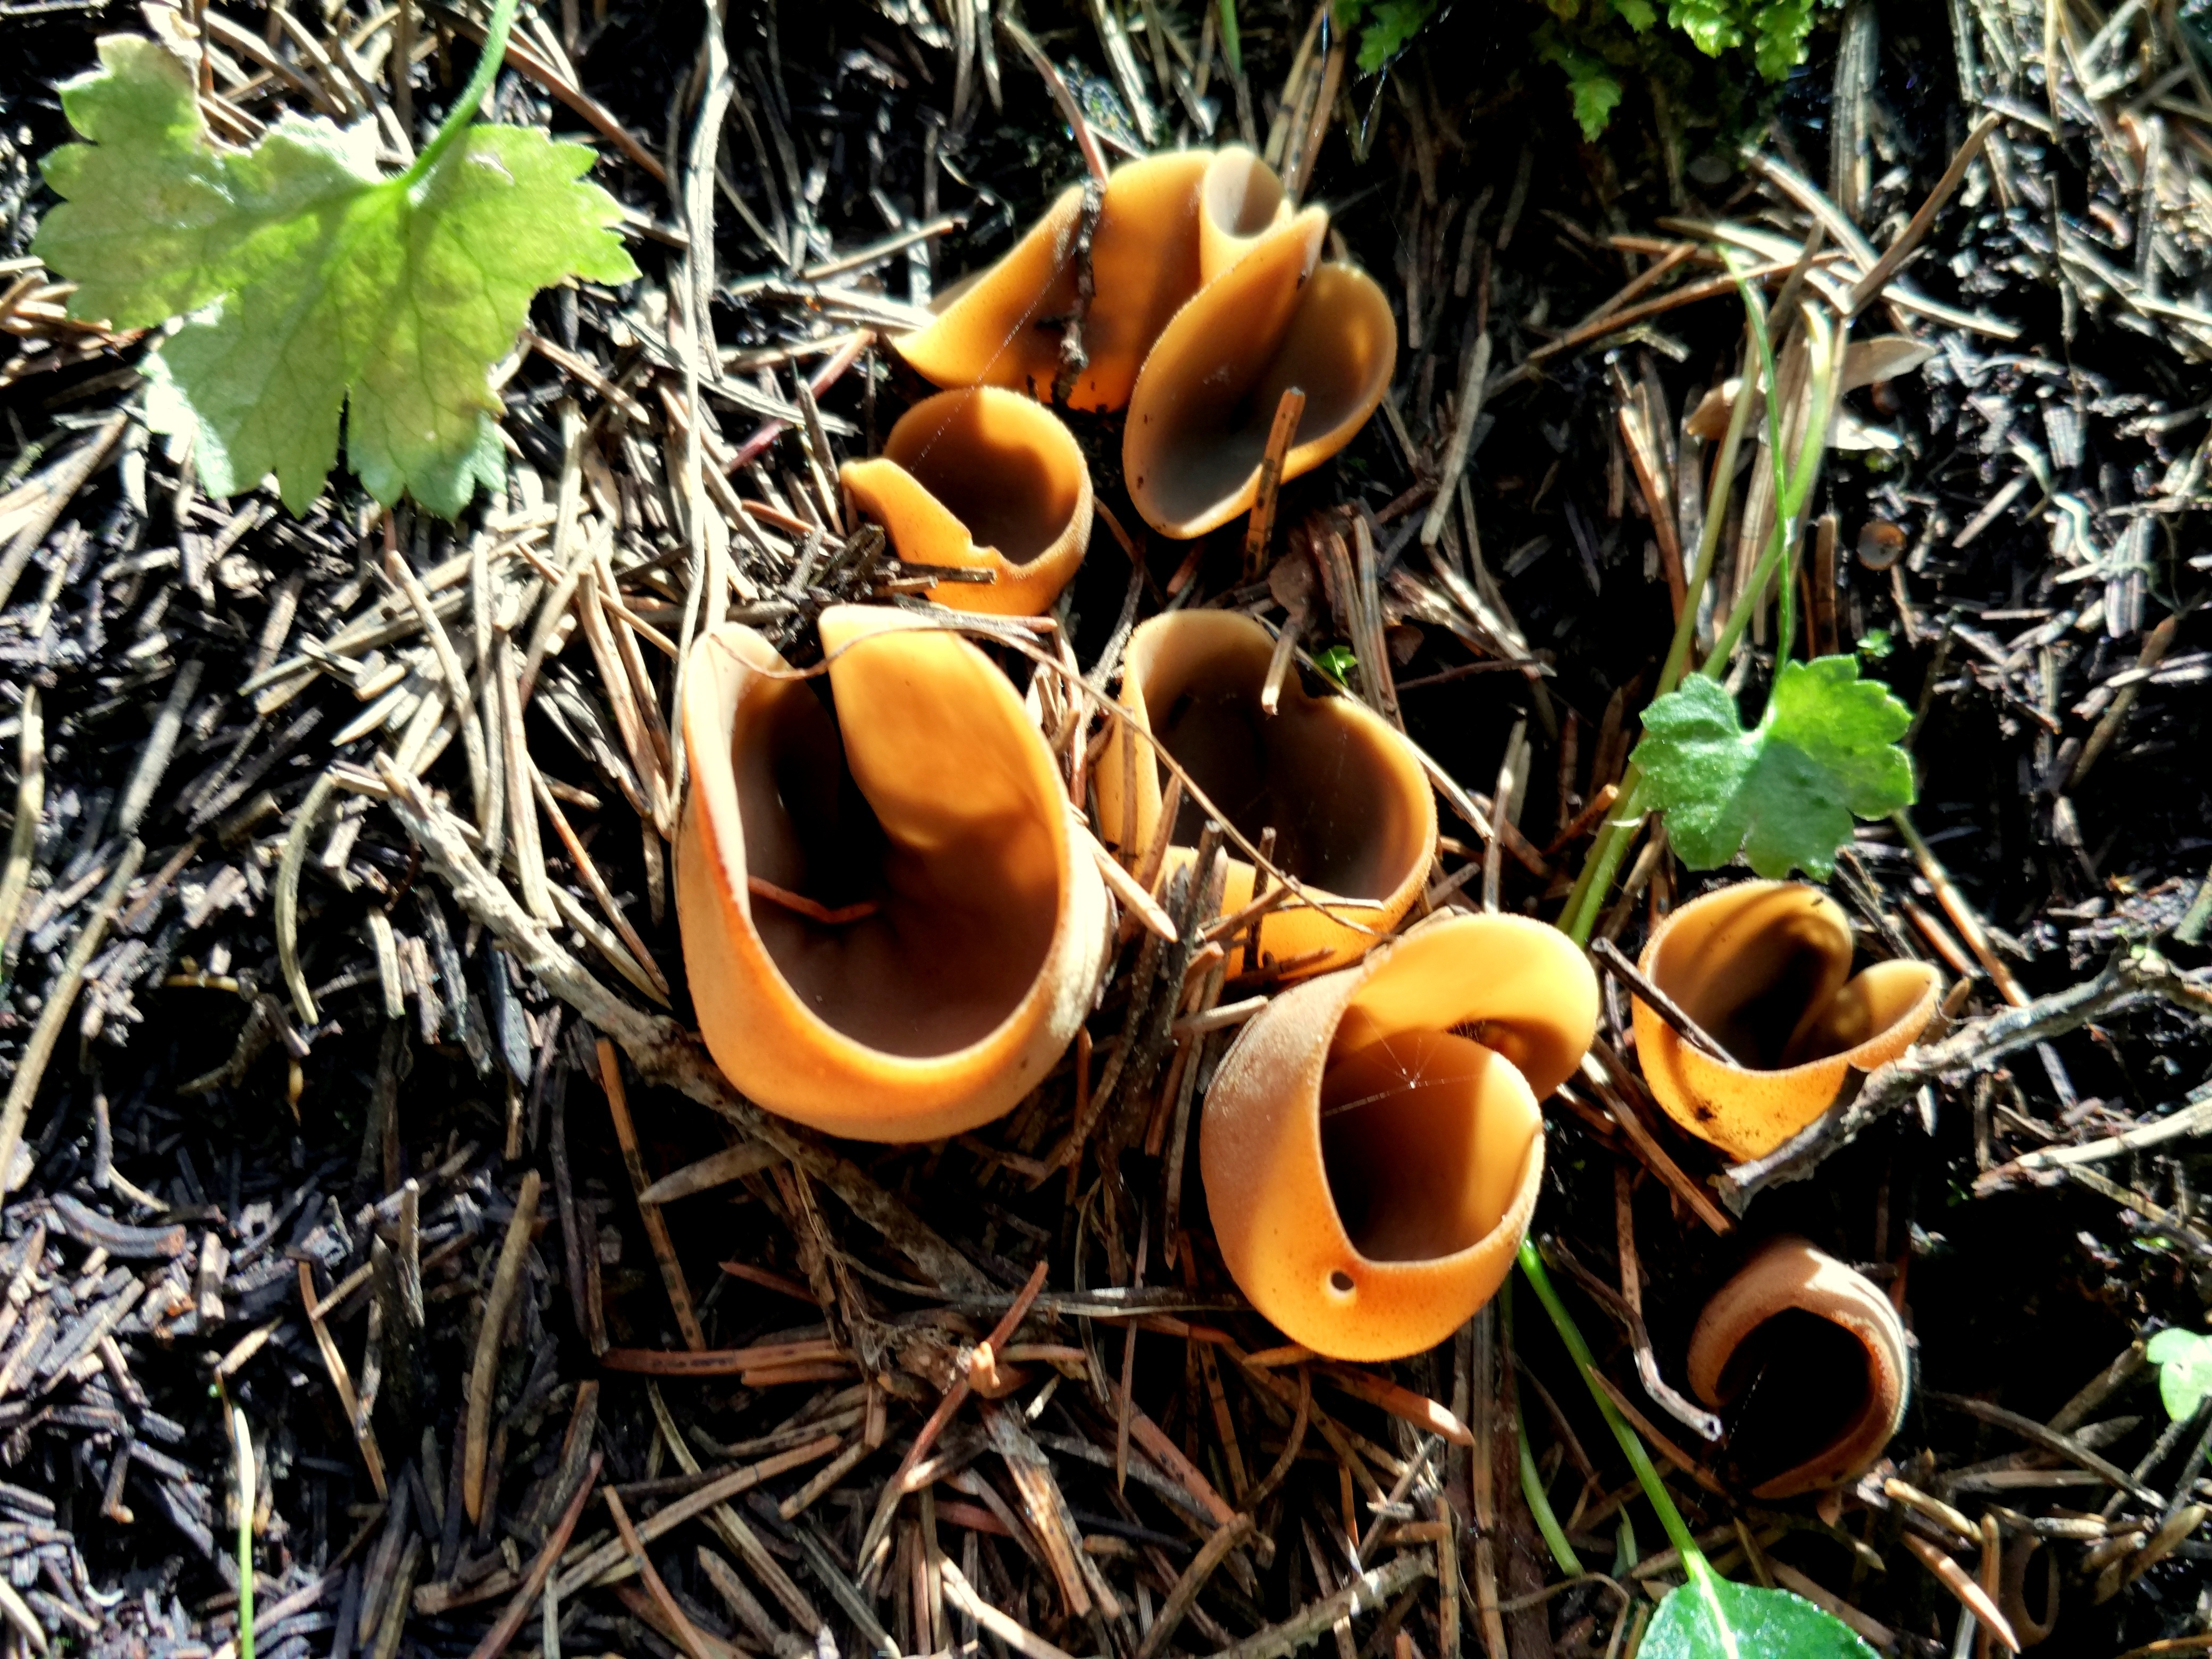
tree, nature, forest, plant, rain, leaf, flower, autumn, hillside, soil, botany, mushroom, flora, fungus, grassland, woodland, bolete, auriculariales, macro photography, wild mushrooms, oyster mushroom, edible mushroom, agaricomycetes, auriculariaceae